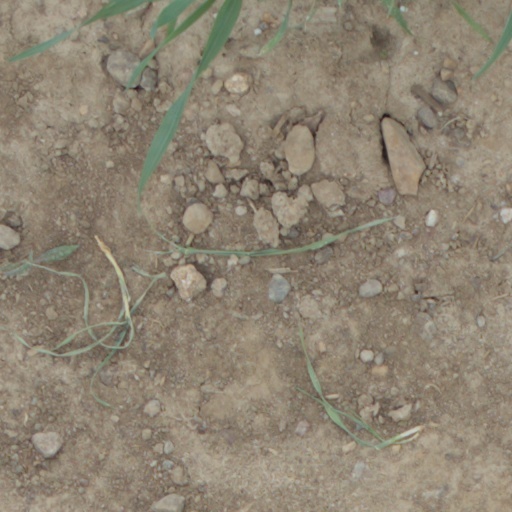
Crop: wheat